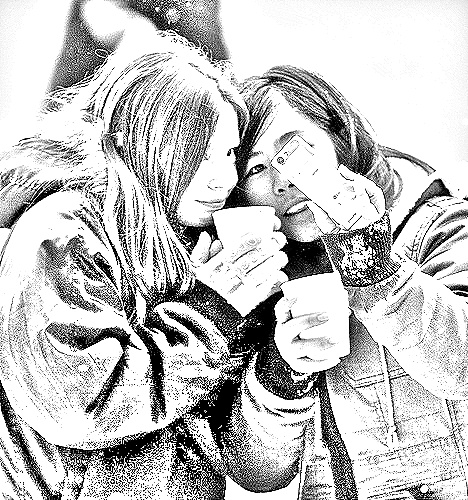
Portrait style: Sketch Portrait